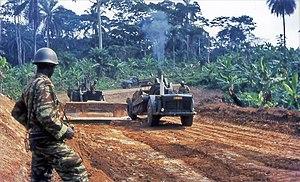
Bafang est une commune du Cameroun située dans la région de l'Ouest, en pays Bamiléké. C'est le chef-lieu du département du Haut-Nkam.